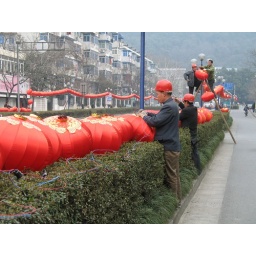
putting lamps in zheda street for festival